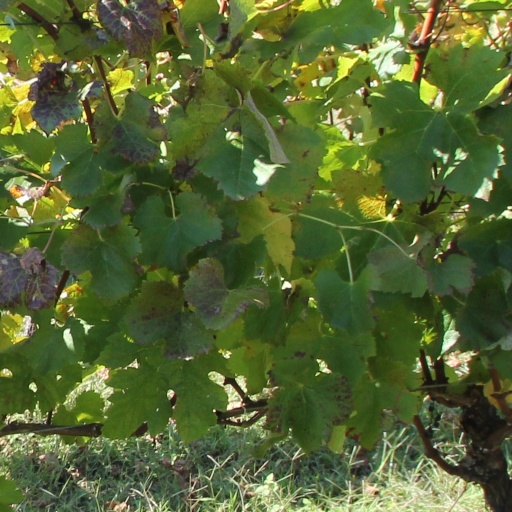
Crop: grape